Question: Please indicate a possible affordance area of the hold_book that can be used for holding
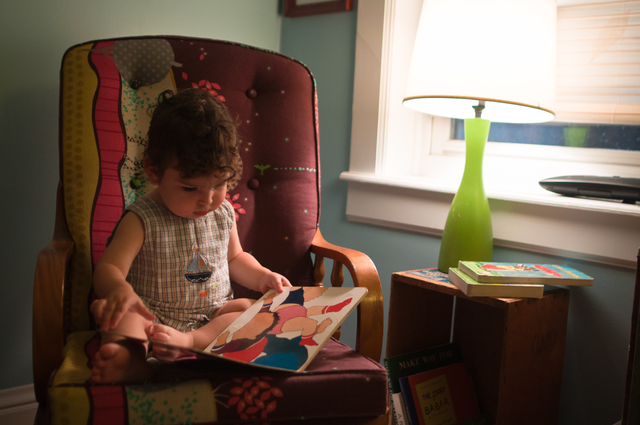
Answer: [103.5, 284.5, 369.5, 371.5]